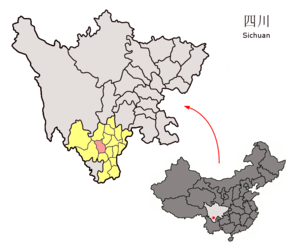
Xichang est une ville de la province méridionale du Sichuan en Chine. C'est une ville-district, chef-lieu de la préfecture autonome yi de Liangshan. On y parle le dialecte de Xichang du mandarin du sud-ouest.